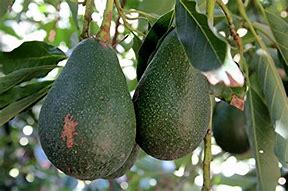
Label: Avocado